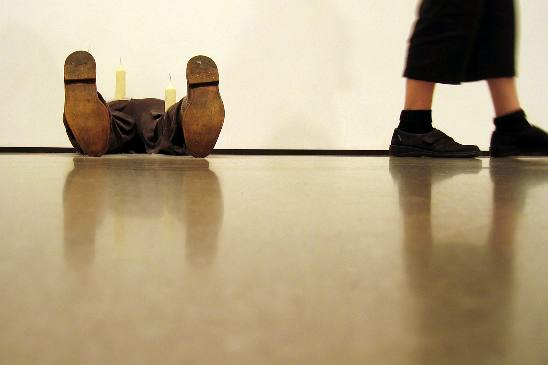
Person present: Yes